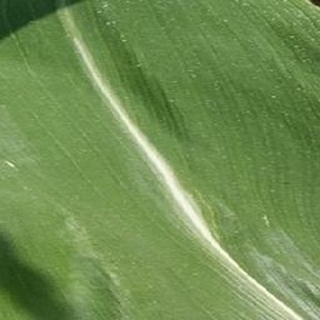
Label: healthy_corn